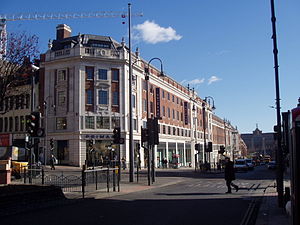
Primark
Primark i Leeds
Primark er en irsk tøjforretning med butikker i Belgien, Holland, Irland, Portugal, Spanien, Storbritannien, Tyskland og Østrig. Hovedkontoret ligger i Dublin og Primark er et datterselskab af det britiske fødevareselskab ABF. Den første butik åbnede i juni 1969 i Mary Street i Dublin, og denne blev hurtigt fulgt op af fire butikker mere. Efter yderligere ekspansion gik virksomheden også ind på markedet i Storbritannien, hvor den første butik blev åbnet i 1971 i Belfast.